Black Eyes (1936 film)

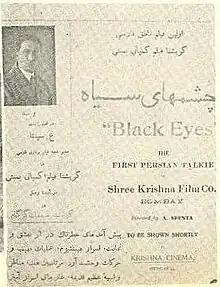

Black Eyes "" is a 1936 Iranian romance film directed by Abdolhossein Sepanta and produced by the "Shree Krishna Film Co." of Bombay and starring Fakhrozzaman Jabbar Vaziri, Abdolhossein Sepanta and Sohrab Pouri.